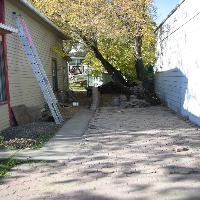
Weather: sun or clear